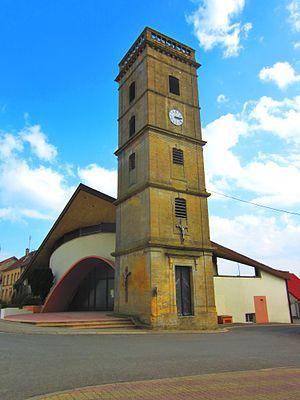
Eglise Lexy
Lexy est une commune française située dans le département de Meurthe-et-Moselle en région Grand Est. Elle fait partie de la communauté d'agglomération de Longwy et à l'agglomération transfrontalière du pôle européen de développement.